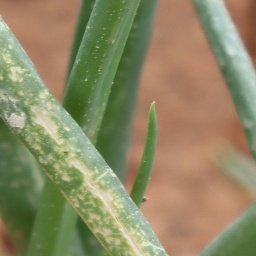
Label: Iris yellow virus